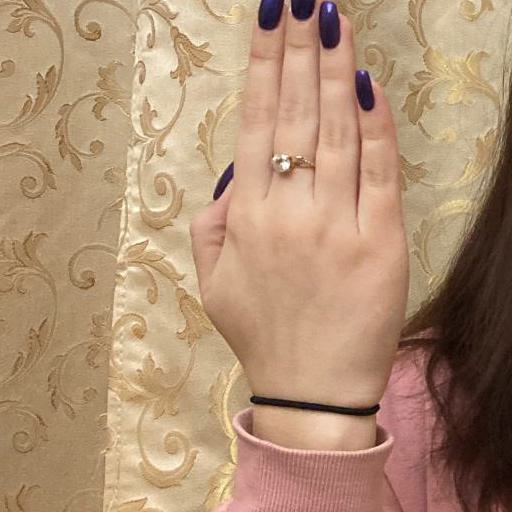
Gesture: stop_inverted